Yelena Nagovitsyna

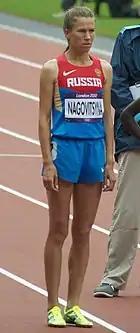
Yelena Nagovitsyna at the 2012 Olympics

Yelena Stanislavovna Nagovitsyna (born 7 December 1982 in Udmurtia) is a Russian long-distance runner. At the 2012 Summer Olympics, she competed in the Women's 5000 metres, finishing 9th overall in Round 1, qualifying for the final, finishing in 13th position. In her qualifying round she achieved her personal best at 5000 metres, with a time of 15:02.80. In the same event, she finished in 9th place at the 2013 World Championships.